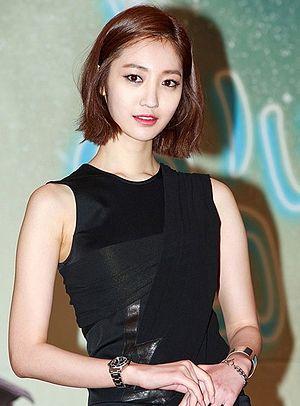
Kim Eun-joo, connue sous le pseudonyme de Go Joon-hee, est une actrice sud-coréenne née le 31 août 1985 à Séoul.